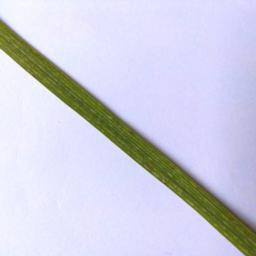
Label: Rice___Leaf_Blast